Stéblová train disaster

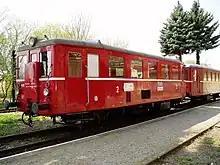
Diesel railcar class M 131.1

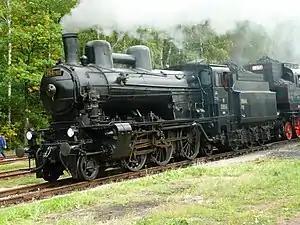
Steam locomotive class 354.7

The Stéblová train disaster was a railway accident that occurred on 14 November 1960 at 17:42 CET on a single-track railway in Stéblová in Eastern Bohemia, Czechoslovakia (now the Czech Republic). At 17:42 CET, a passenger steam train 608 traveling at a speed of 55 km/h collided with a diesel railcar 653 traveling at a speed of 60 km/h. 118 people died as a result of the accident and 110 were badly injured. It remains the deadliest accident in the history of Czech railway transport.